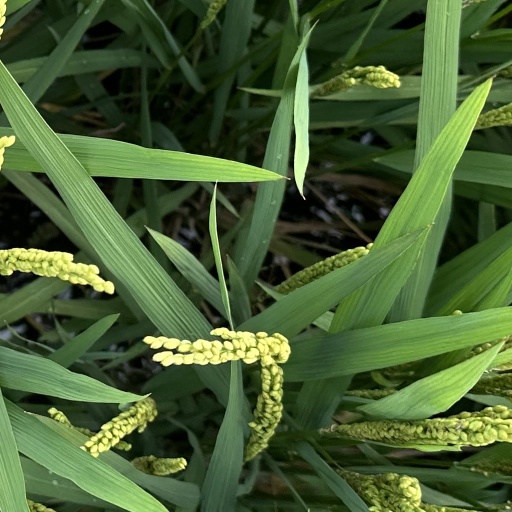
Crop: rice